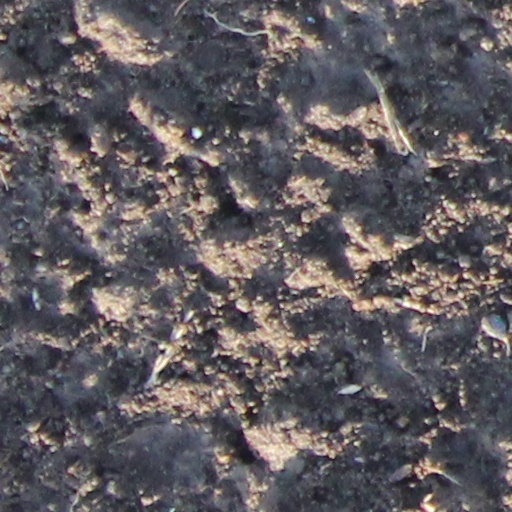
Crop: wheat